Patrick Lodewijks

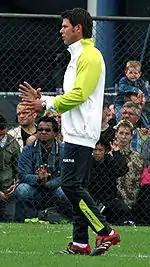
Lodewijks at Feyenoord practice

Lodewijks' performances earned him a PSV return, but he again would only play second-fiddle, now to Ronald Waterreus, appearing very rarely over four years. He signed in 2002 with Feyenoord, playing his first game on 3 November in another 2–0 success at Groningen. In his first seasons, he was a backup. In the 2004–05 season, however, he was selected over Gábor Babos and started the season as the first-choice goalkeeper. Eventually, he was referred back to the bench, but still made a few more appearances. The 2005–06 season was announced to be his last season as goalkeeper of Feyenoord, after which he would take over the job of goalkeeper coach at Feyenoord from Pim Doesburg. On 16 January 2006, however it was announced that Lodewijks would indeed serve as goalkeeper, making him the 38th oldest footballer in Eredivisie history at the age of 38. On 21 April 2006, Lodewijks was called up by Marco van Basten in the preliminary squad for the 2006 FIFA World Cup in Germany, but he did not advance to the final selection. The 2006–07 season was his last season as a professional goalkeeper. In the penultimate pre-season friendly of that season against English club Chelsea, he suffered an injury; as a result, he was no longer in action during the season.